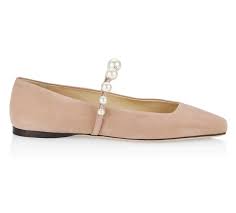
Label: Ballet Flat